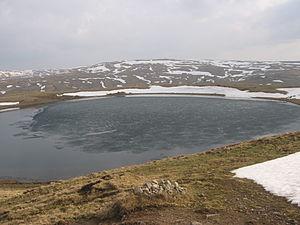
Lac de la Godivelle d'En Haut
La réserve naturelle nationale des sagnes de La Godivelle est une réserve naturelle nationale, créée le 27 juin 1975 afin de protéger 24 hectares de tourbières et divers habitats naturels de zone humide sur la commune de La Godivelle, dans le département du Puy-de-Dôme, en Auvergne.
La Godivelle est une commune française, située dans le département du Puy-de-Dôme en région Auvergne-Rhône-Alpes. C'est la commune la moins peuplée du département.